Tianjin Metro

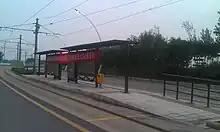
Joint Academy station of TEDA Line

Line 9 is an east–west line running just north of the Haihe River. It runs from Tianjin railway station to Donghai Road station. It was opened in 2004, spanning with 21 stations. The line provides interchange to the TEDA Tram line. Line 9 was suspended after damage from the August 2015 explosions, and resumed operation on 16 December from Tianjin Railway Station to Tianjin Pipe Corporation Station. Now, the damaged part has been reopened, along with two new stations: Zhangguizhuang and Taihulu. The line is operated by Tianjin Binhai Mass Transit Development Co., Ltd, which becomes a subsidiary of Tianjin Rail Transit Group Corporation since 2017. Line 9's color is blue.